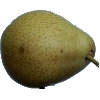
Label: Pear Forelle 1